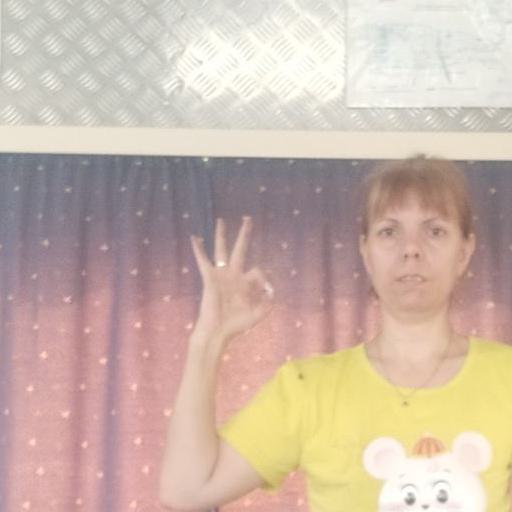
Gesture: ok